Russell Short

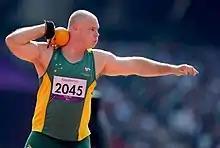
Short at the 2012 London Paralympics

Short carried the Australian flag during the opening ceremony of the 2008 Beijing Games. At the Games, he came sixth in the Men's Shot Put F11/12 event. He won a silver medal in the Discus event at the 2011 IPC Athletics World Championships in Christchurch, New Zealand. In a February 2011 interview shortly after the Championships, he said: "Things are starting to fall apart, particularly my shoulder, but with a lot of changes to the way I train and a lot of physio, I'm confident I'll be right".